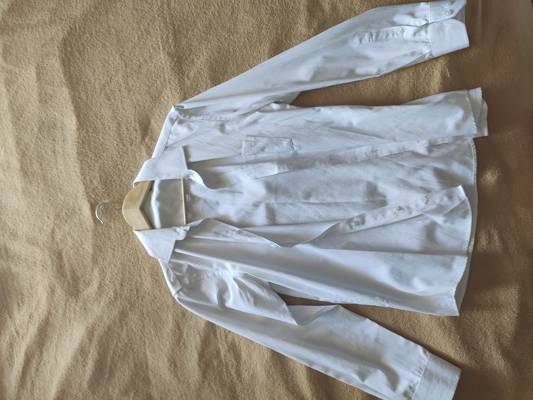
Waste category: clothes